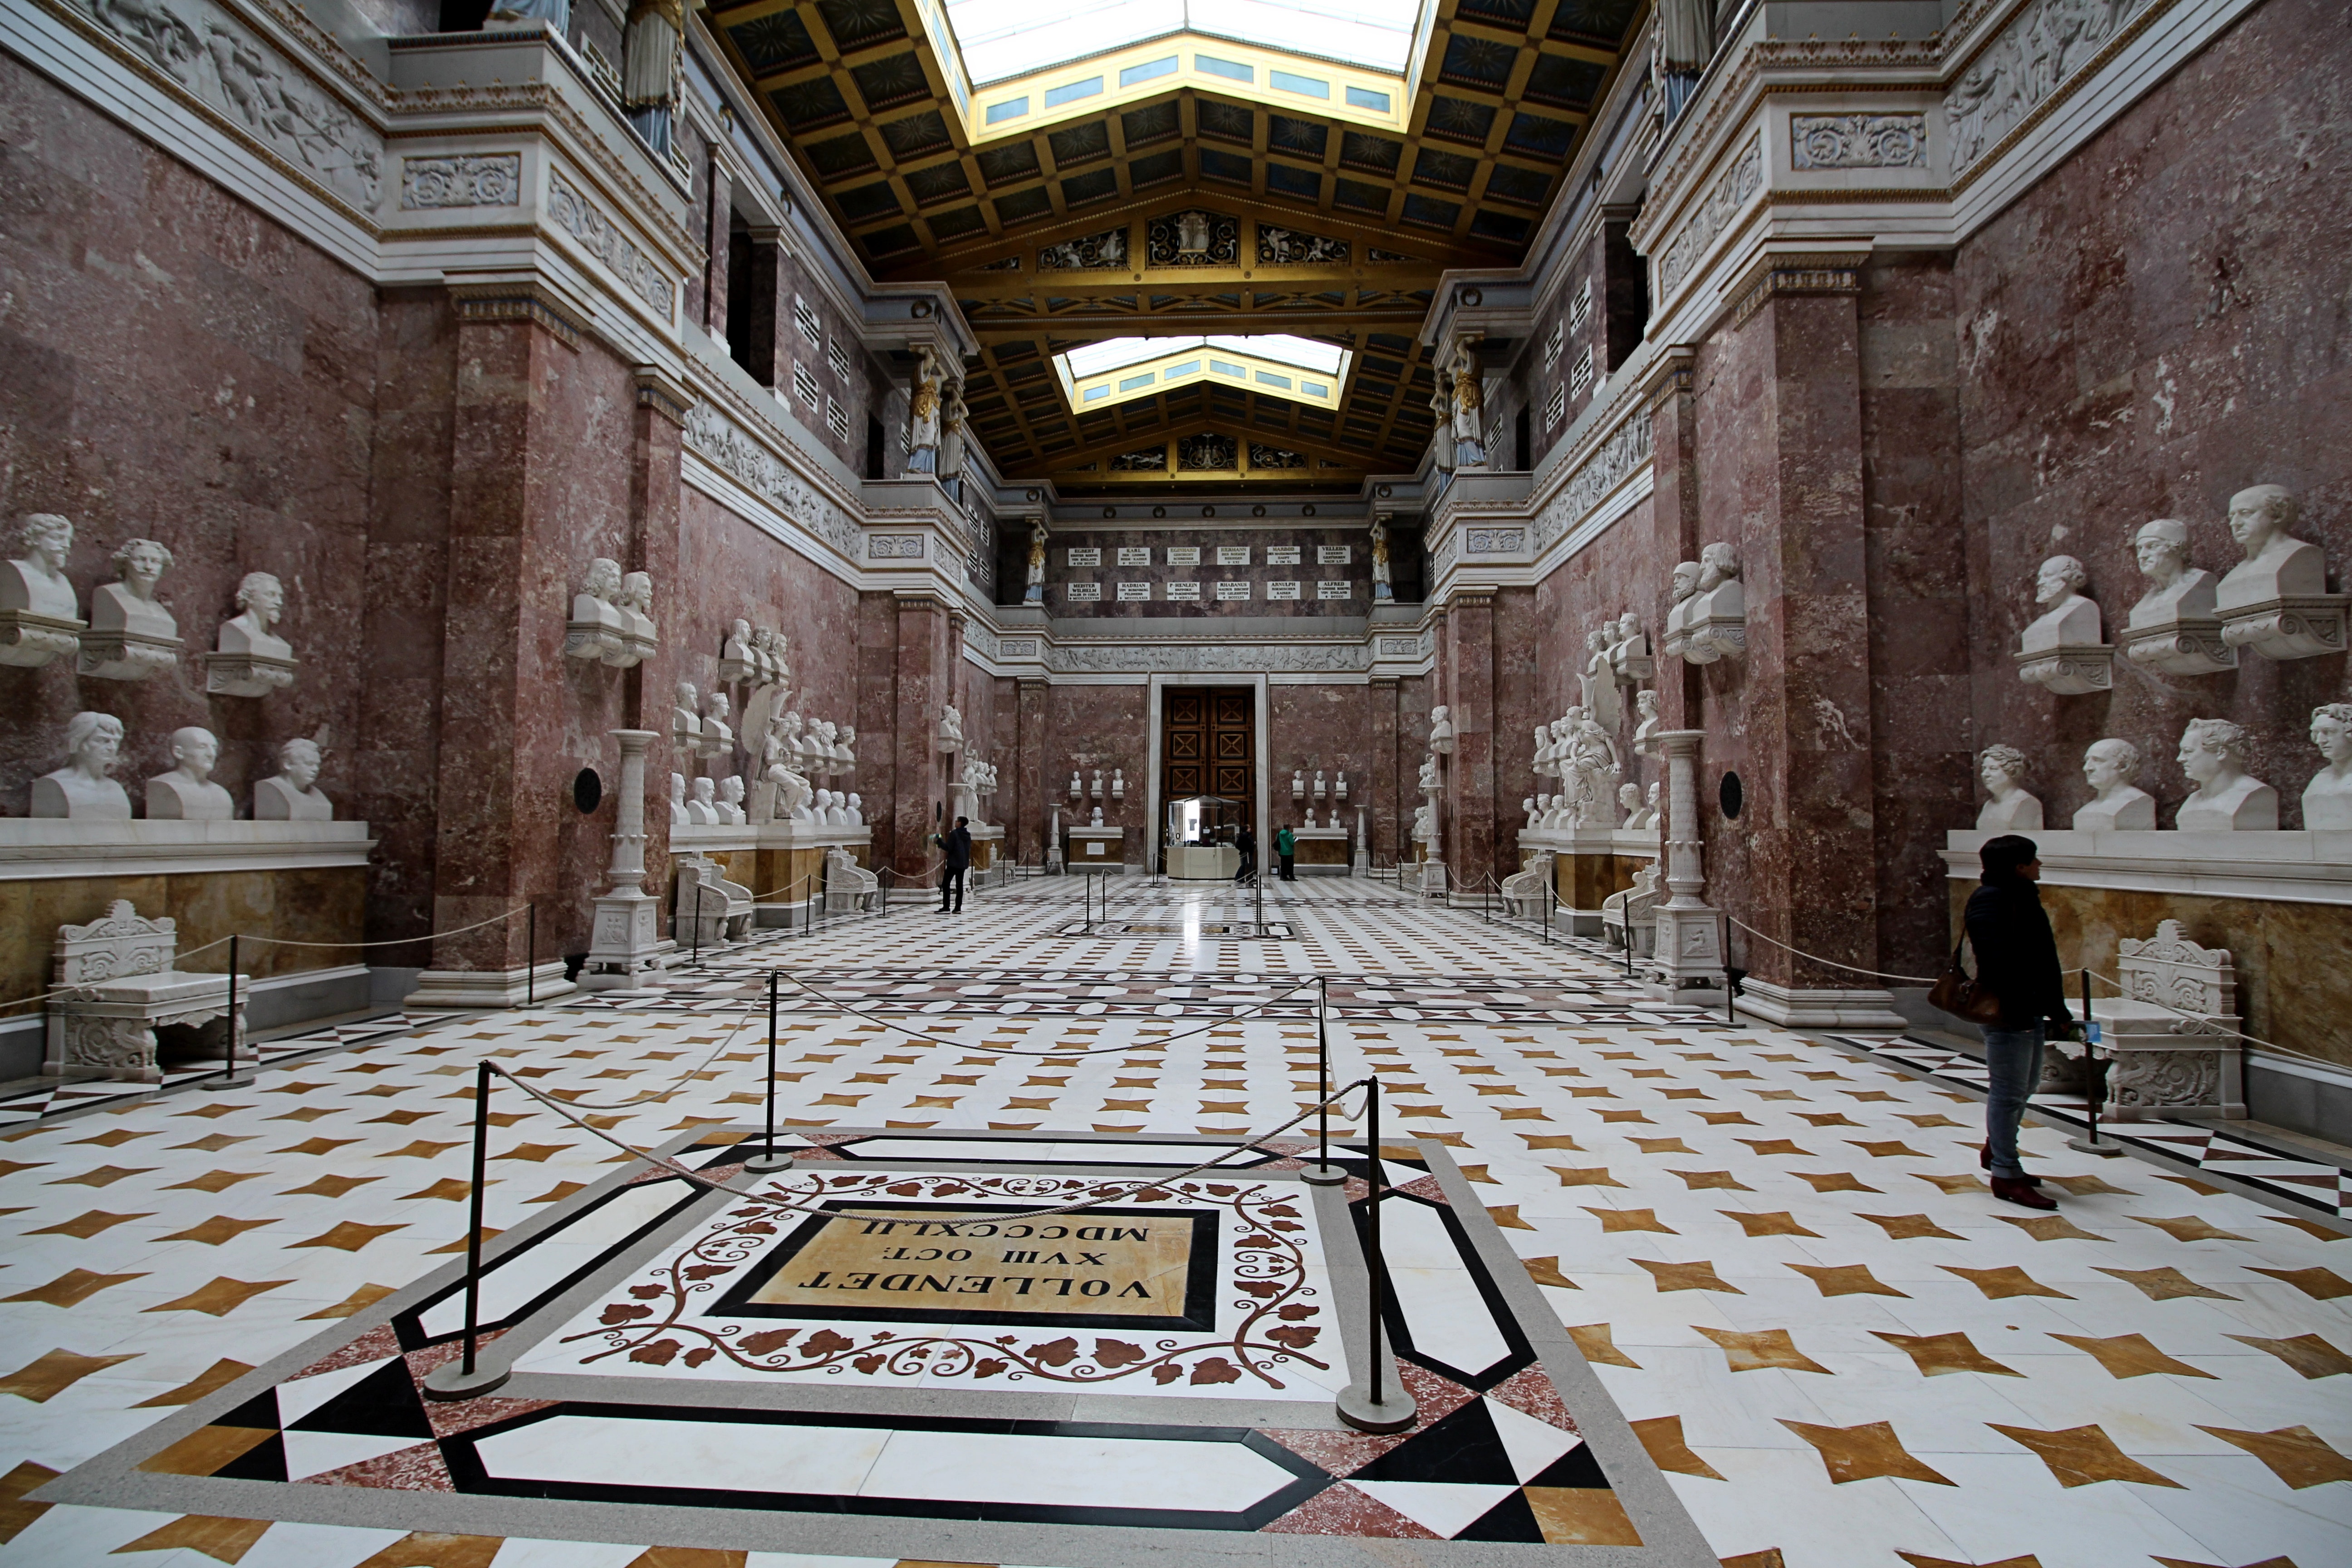
mansion, building, palace, plaza, interior design, memorial, synagogue, ballroom, tourist attraction, estate, lobby, regensburg, imposing, walhalla, ancient history